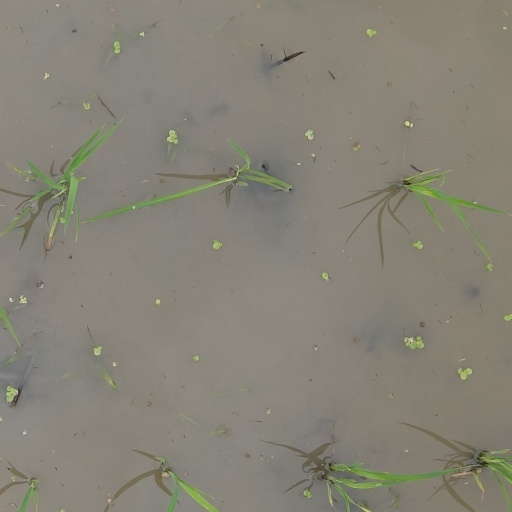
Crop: rice